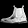
Label: Ankle boot